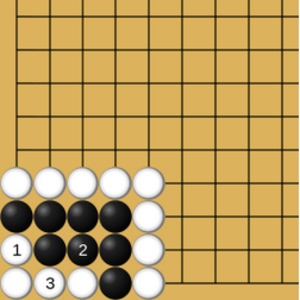
bataille de ko virtuelle au jeu de go, après la fin de la partie
Dans le jeu de go, le terme ko désigne une configuration de pierres particulièrement fréquente, permettant la capture d'une pierre unique ainsi que la capture en retour immédiate d'une autre pierre, cet échange de captures ramenant à la position initiale. Le risque d'une répétition éternelle et donc d'une annulation de la majorité des parties pour cette raison a amené à la création d'une règle spéciale, déclarant cette seconde capture illégale. Il est donc obligatoire dans ce cas de jouer à un autre endroit du goban.